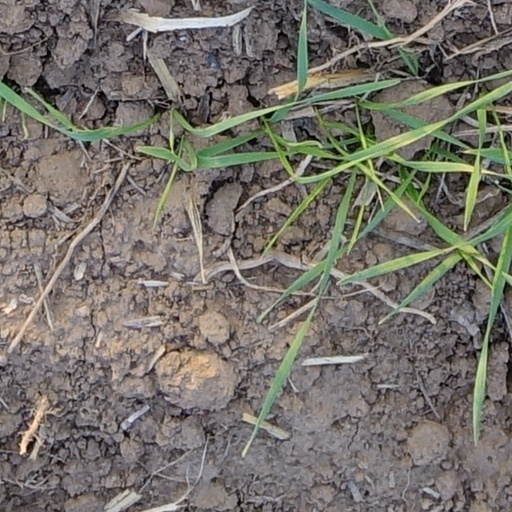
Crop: wheat